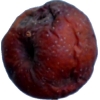
Label: apples